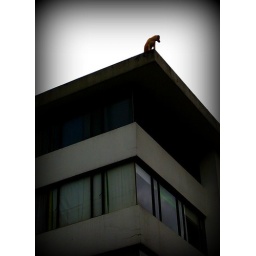
Whilst walking through Bogota, I spotted this dog looking over the corner of a building, barking at passers-by..